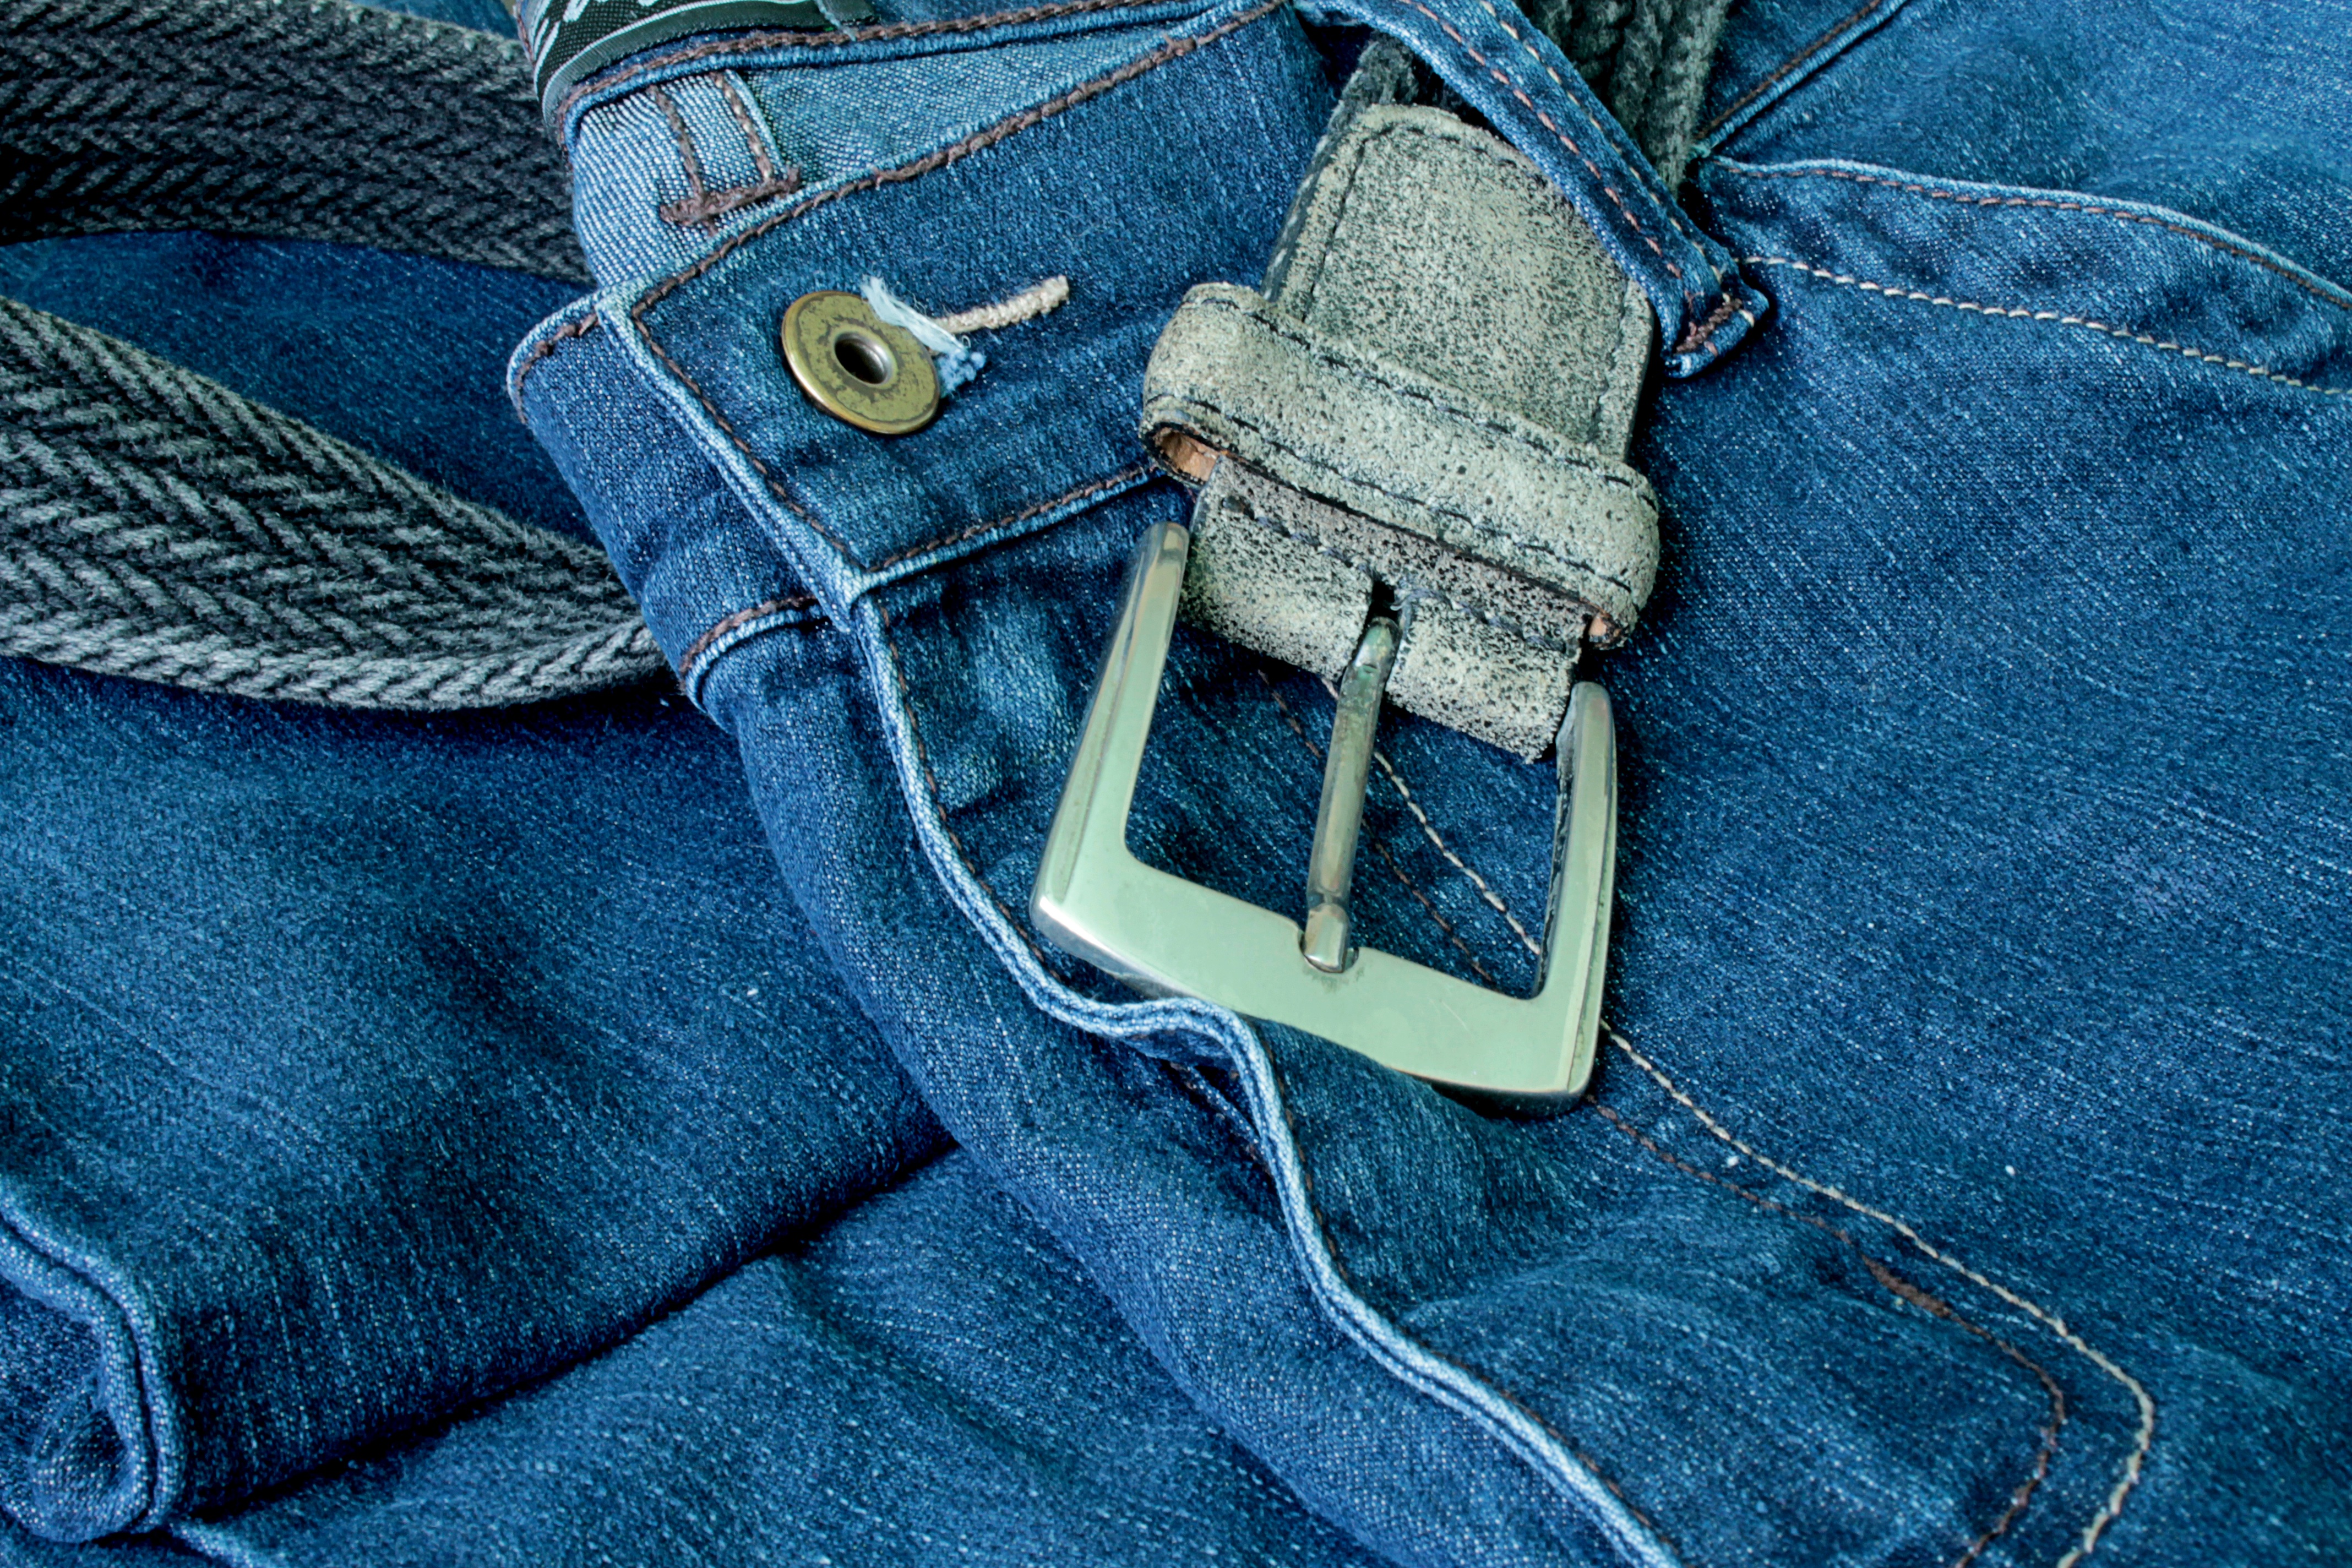
pattern, jeans, green, blue, clothing, material, denim, handbag, pants, belt, textile, art, clothes, buckle